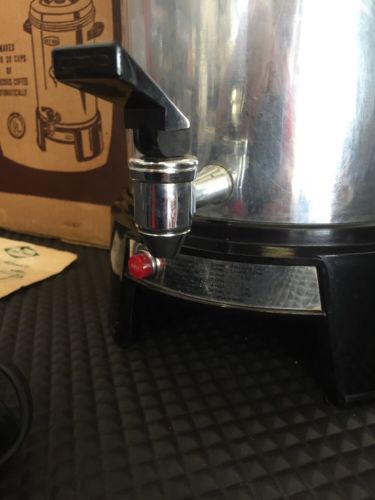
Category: coffee maker